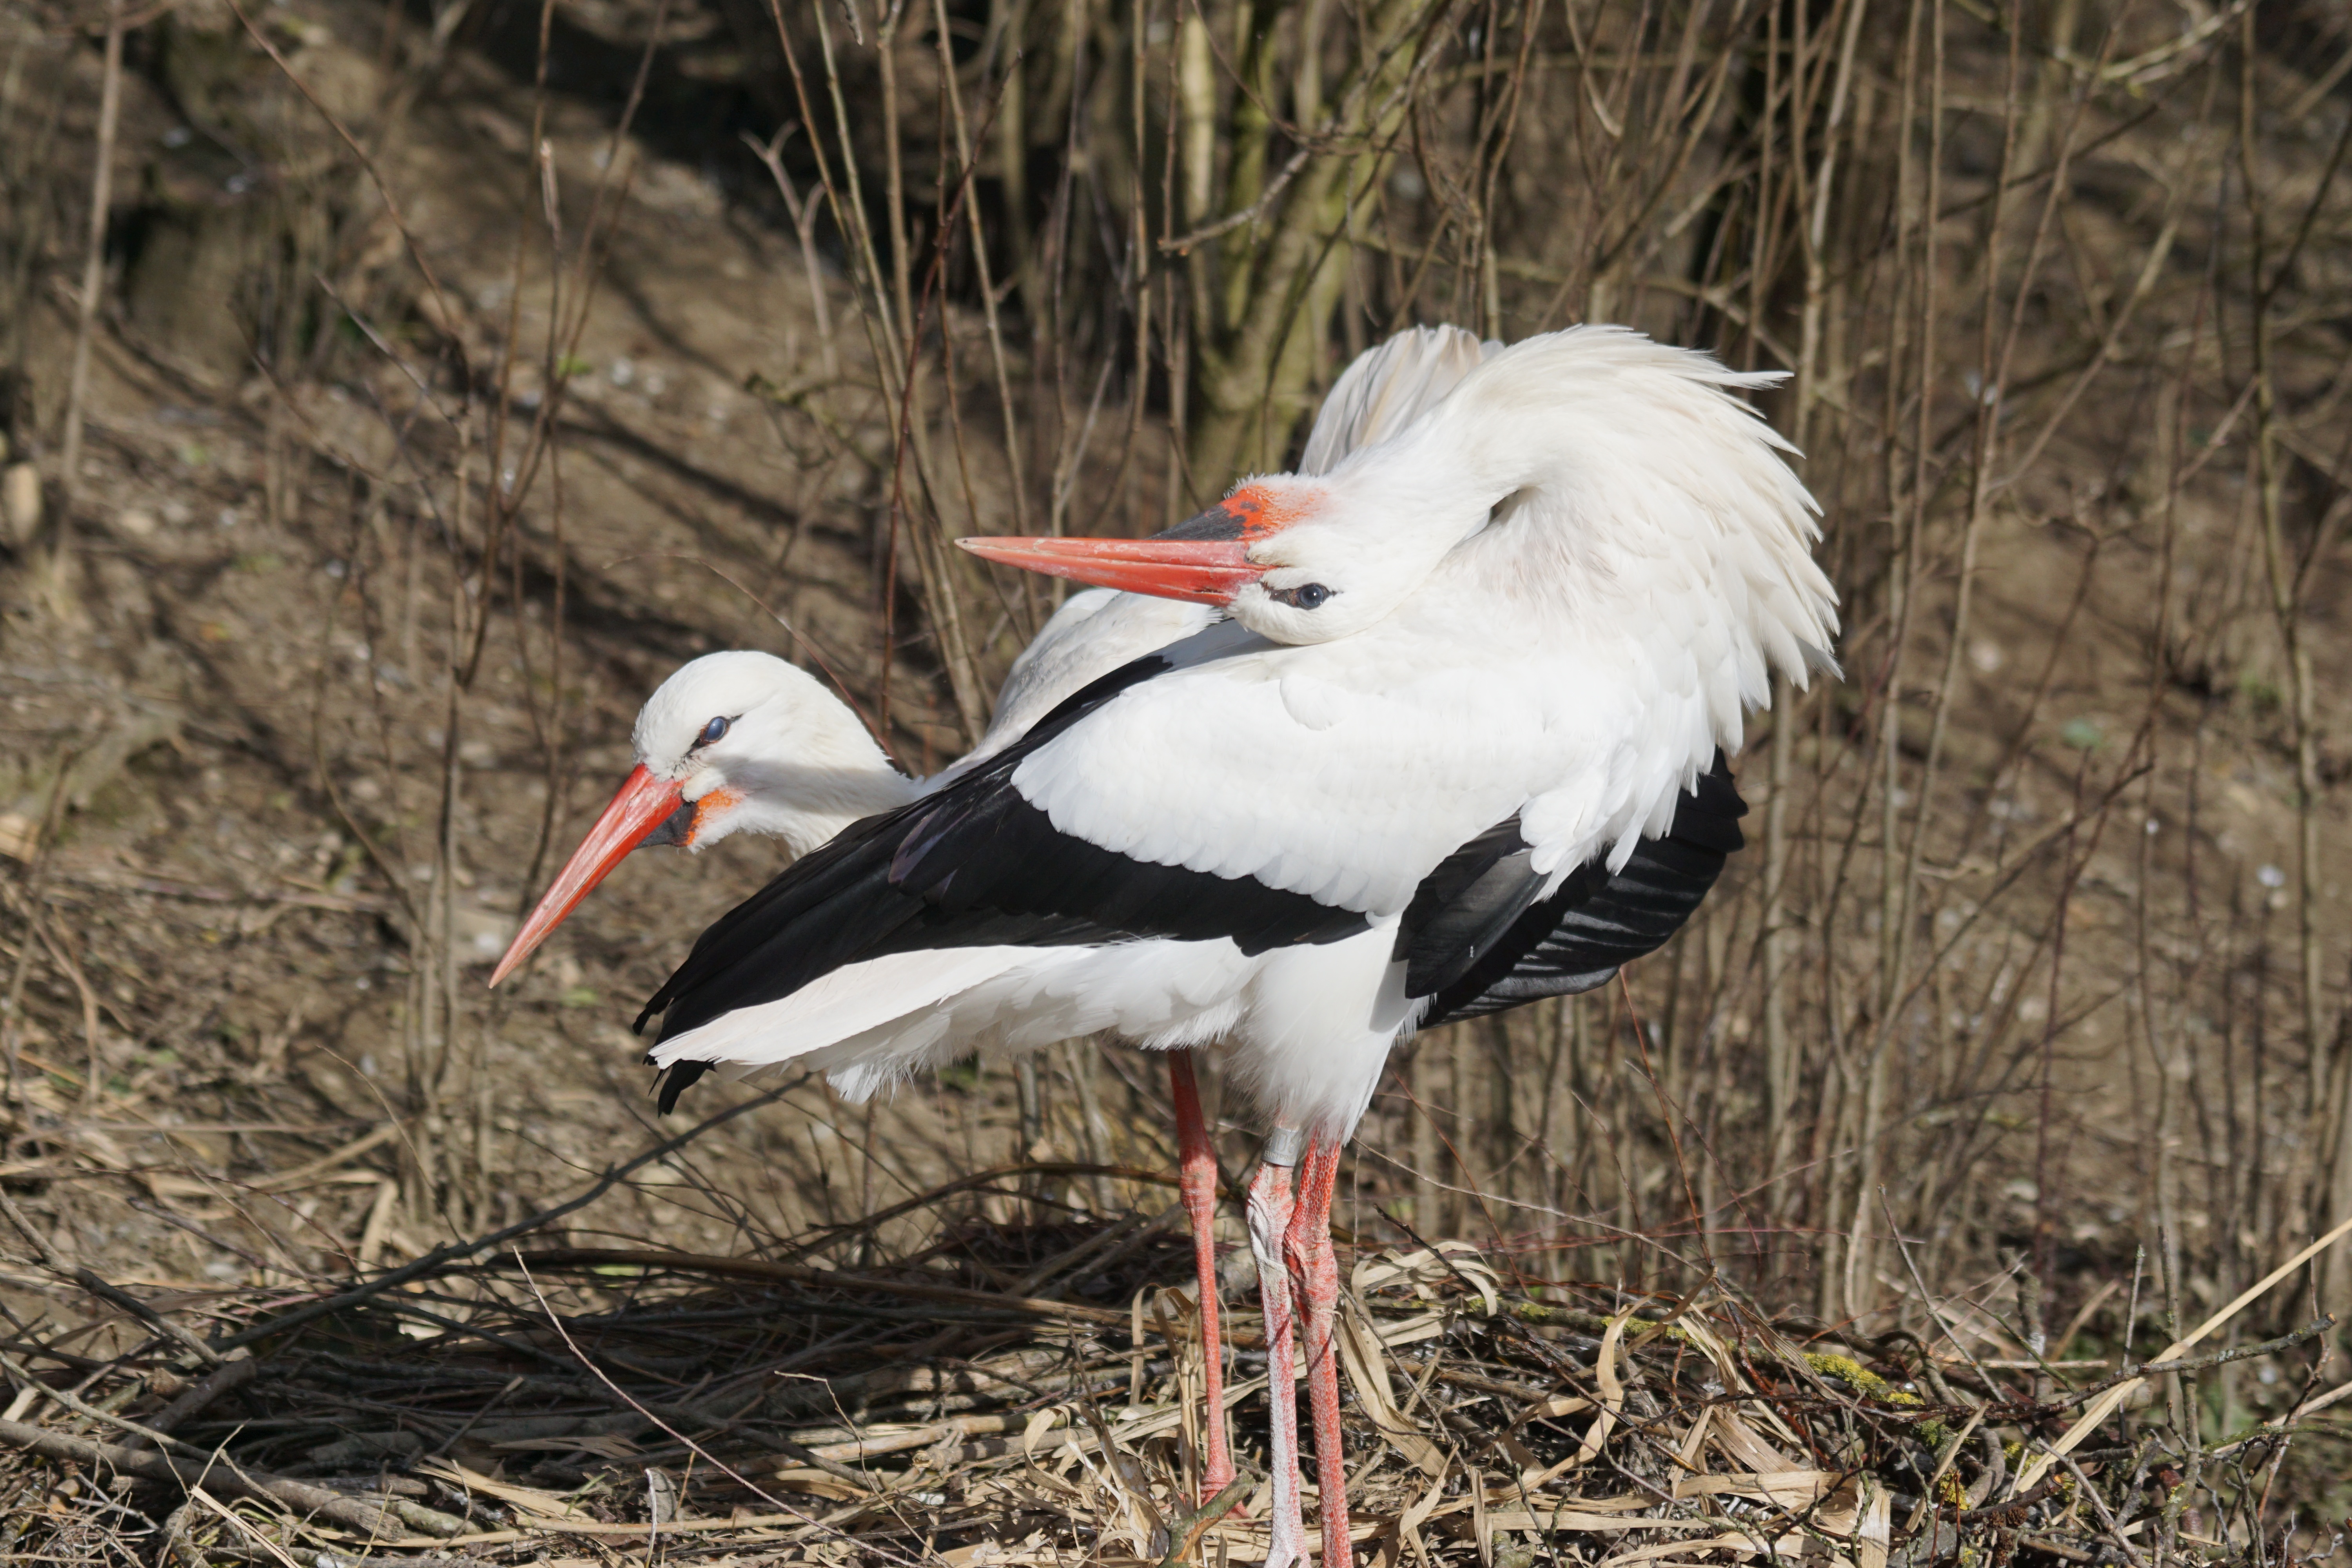
nature, bird, wing, wildlife, beak, freedom, fauna, stork, birds, vertebrate, welcome, eastern, nest, wildlife photography, shorebird, white stork, storks, rattle stork, adebar, migratory bird, ciconia ciconia, bird couple, ciconiiformes